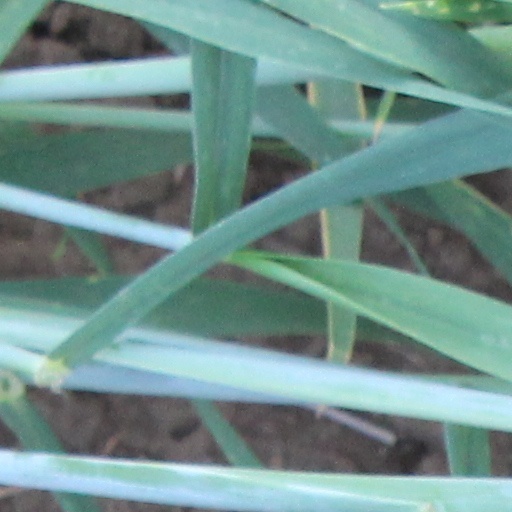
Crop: wheat